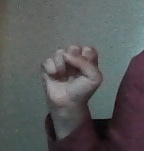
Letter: saad